Joe Jon Finley

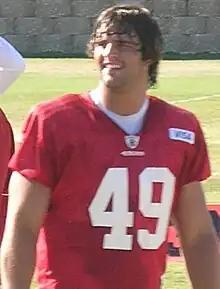
Finley with the San Francisco 49ers in 2010

Joe Jon "J. J." Finley (born January 30, 1985) is an American football coach and former tight end who is currently the tight ends coach at the University of Oklahoma. He previously served as an assistant coach at the University of Mississippi, Texas A&M University, University of Missouri and Baylor University.